Question: Please indicate a possible affordance area of the boxing_punching_bag that can be used for punching
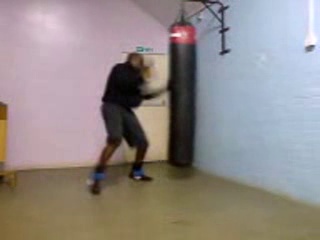
Answer: [164, 15, 197, 169]